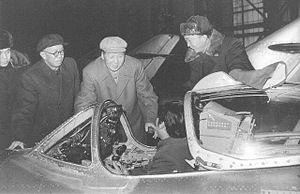
L'industrie aéronautique chinoise est l'ensemble des sociétés aéronautiques civiles et militaires de République populaire de Chine. Elle est en développement rapide. Elle s'appuie sur des acteurs locaux, et sur des coentreprises avec des sociétés étrangères leader dans leurs domaines. Ses réalisations et projets les plus récents sont l'ARJ21 et le C919. Elle produit également sous licence des A320 et Bombardier Challenger 600.